Buffalo Soldier

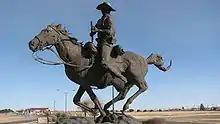
Buffalo Soldier Memorial of El Paso, in Fort Bliss, depicting CPL John Ross, I Troop, 9th Cavalry, in an encounter in the Guadalupe Mountains during the American Indian Wars

In 1948, President Harry Truman signed Executive Order 9981, which desegregated the military and marked the first federal piece of legislation that went against the societal norms implemented through Jim Crow laws. During the Korean War, black and white troops operated in integrated units for the first time.